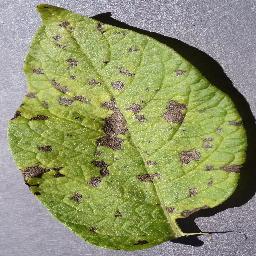
Etiqueta: Tizon_Temprano